LGA 1155

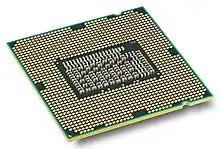
View of the socket LGA 1155 on an Intel Core i7 Sandy Bridge 2600K model CPU

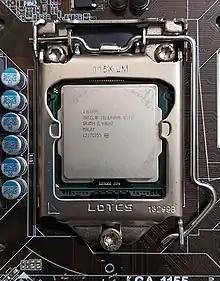
Celeron G530 "Sandy Bridge" installed on a Socket 1155

LGA 1155, also called Socket H2, is a zero insertion force flip-chip land grid array (LGA) CPU socket designed by Intel for their CPUs based on the Sandy Bridge (second generation core) and Ivy Bridge (third generation) microarchitectures.